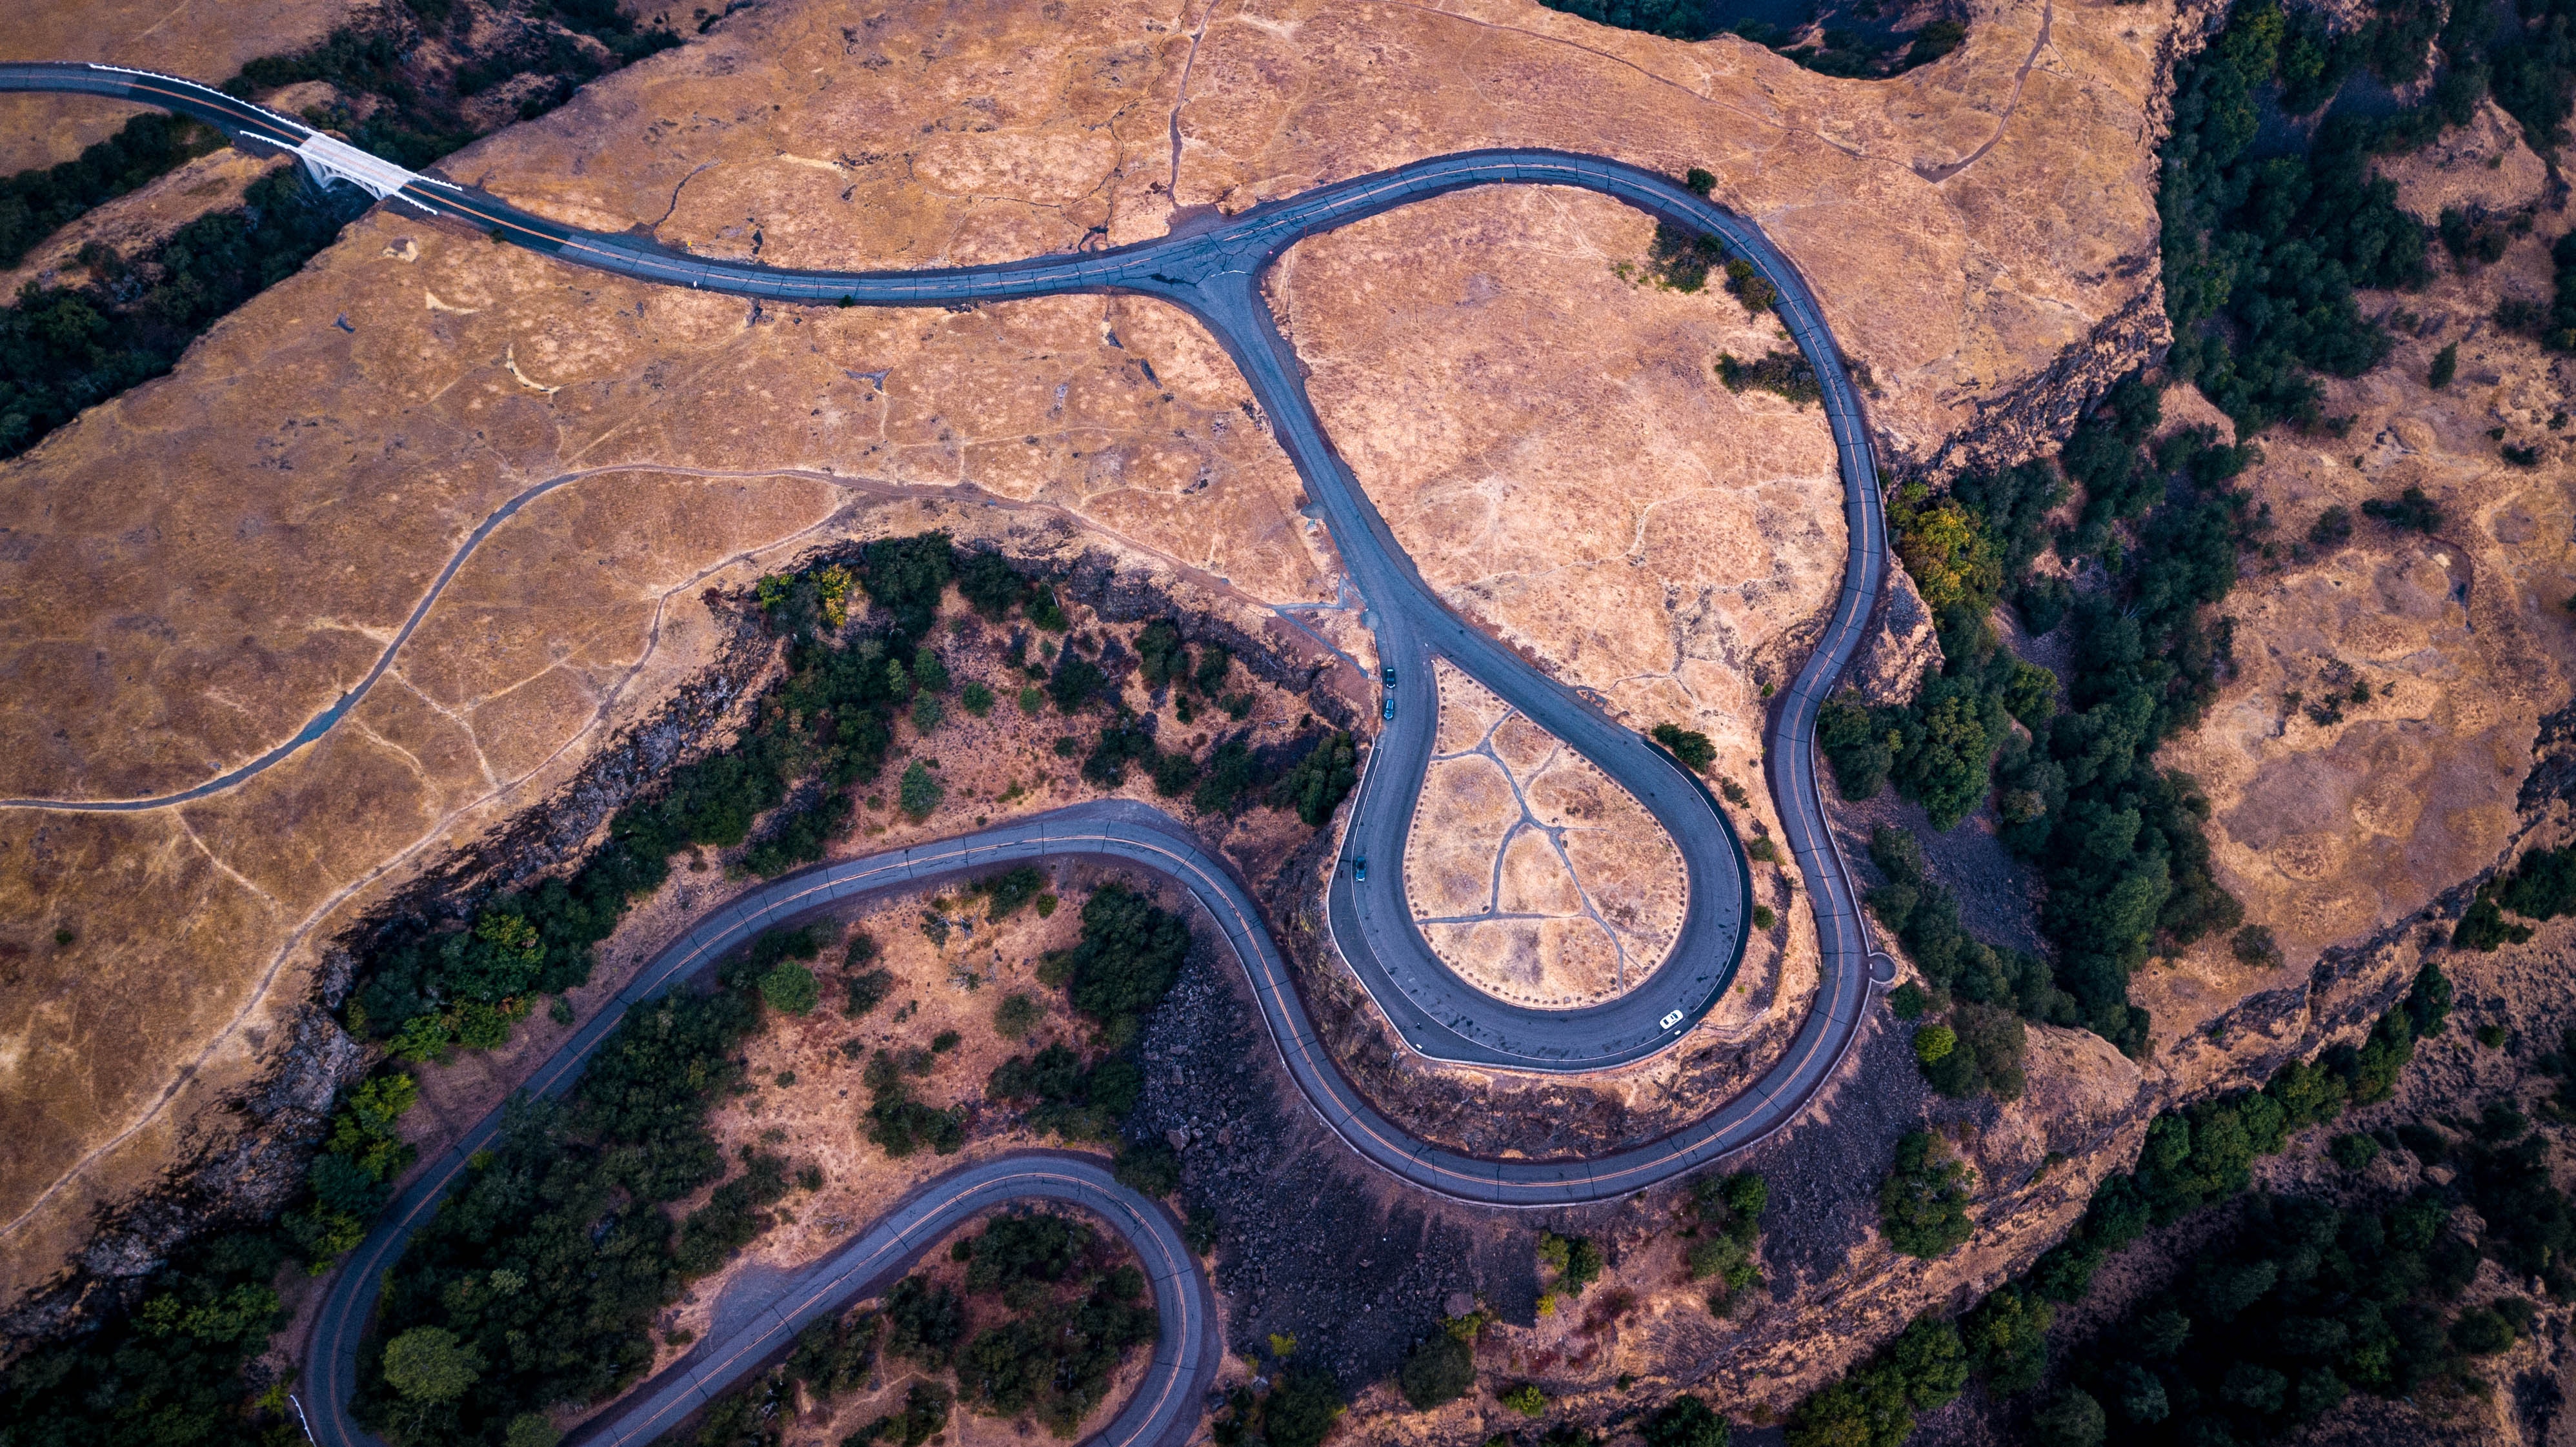
aerial photography, race track, road, landscape, geology, photography